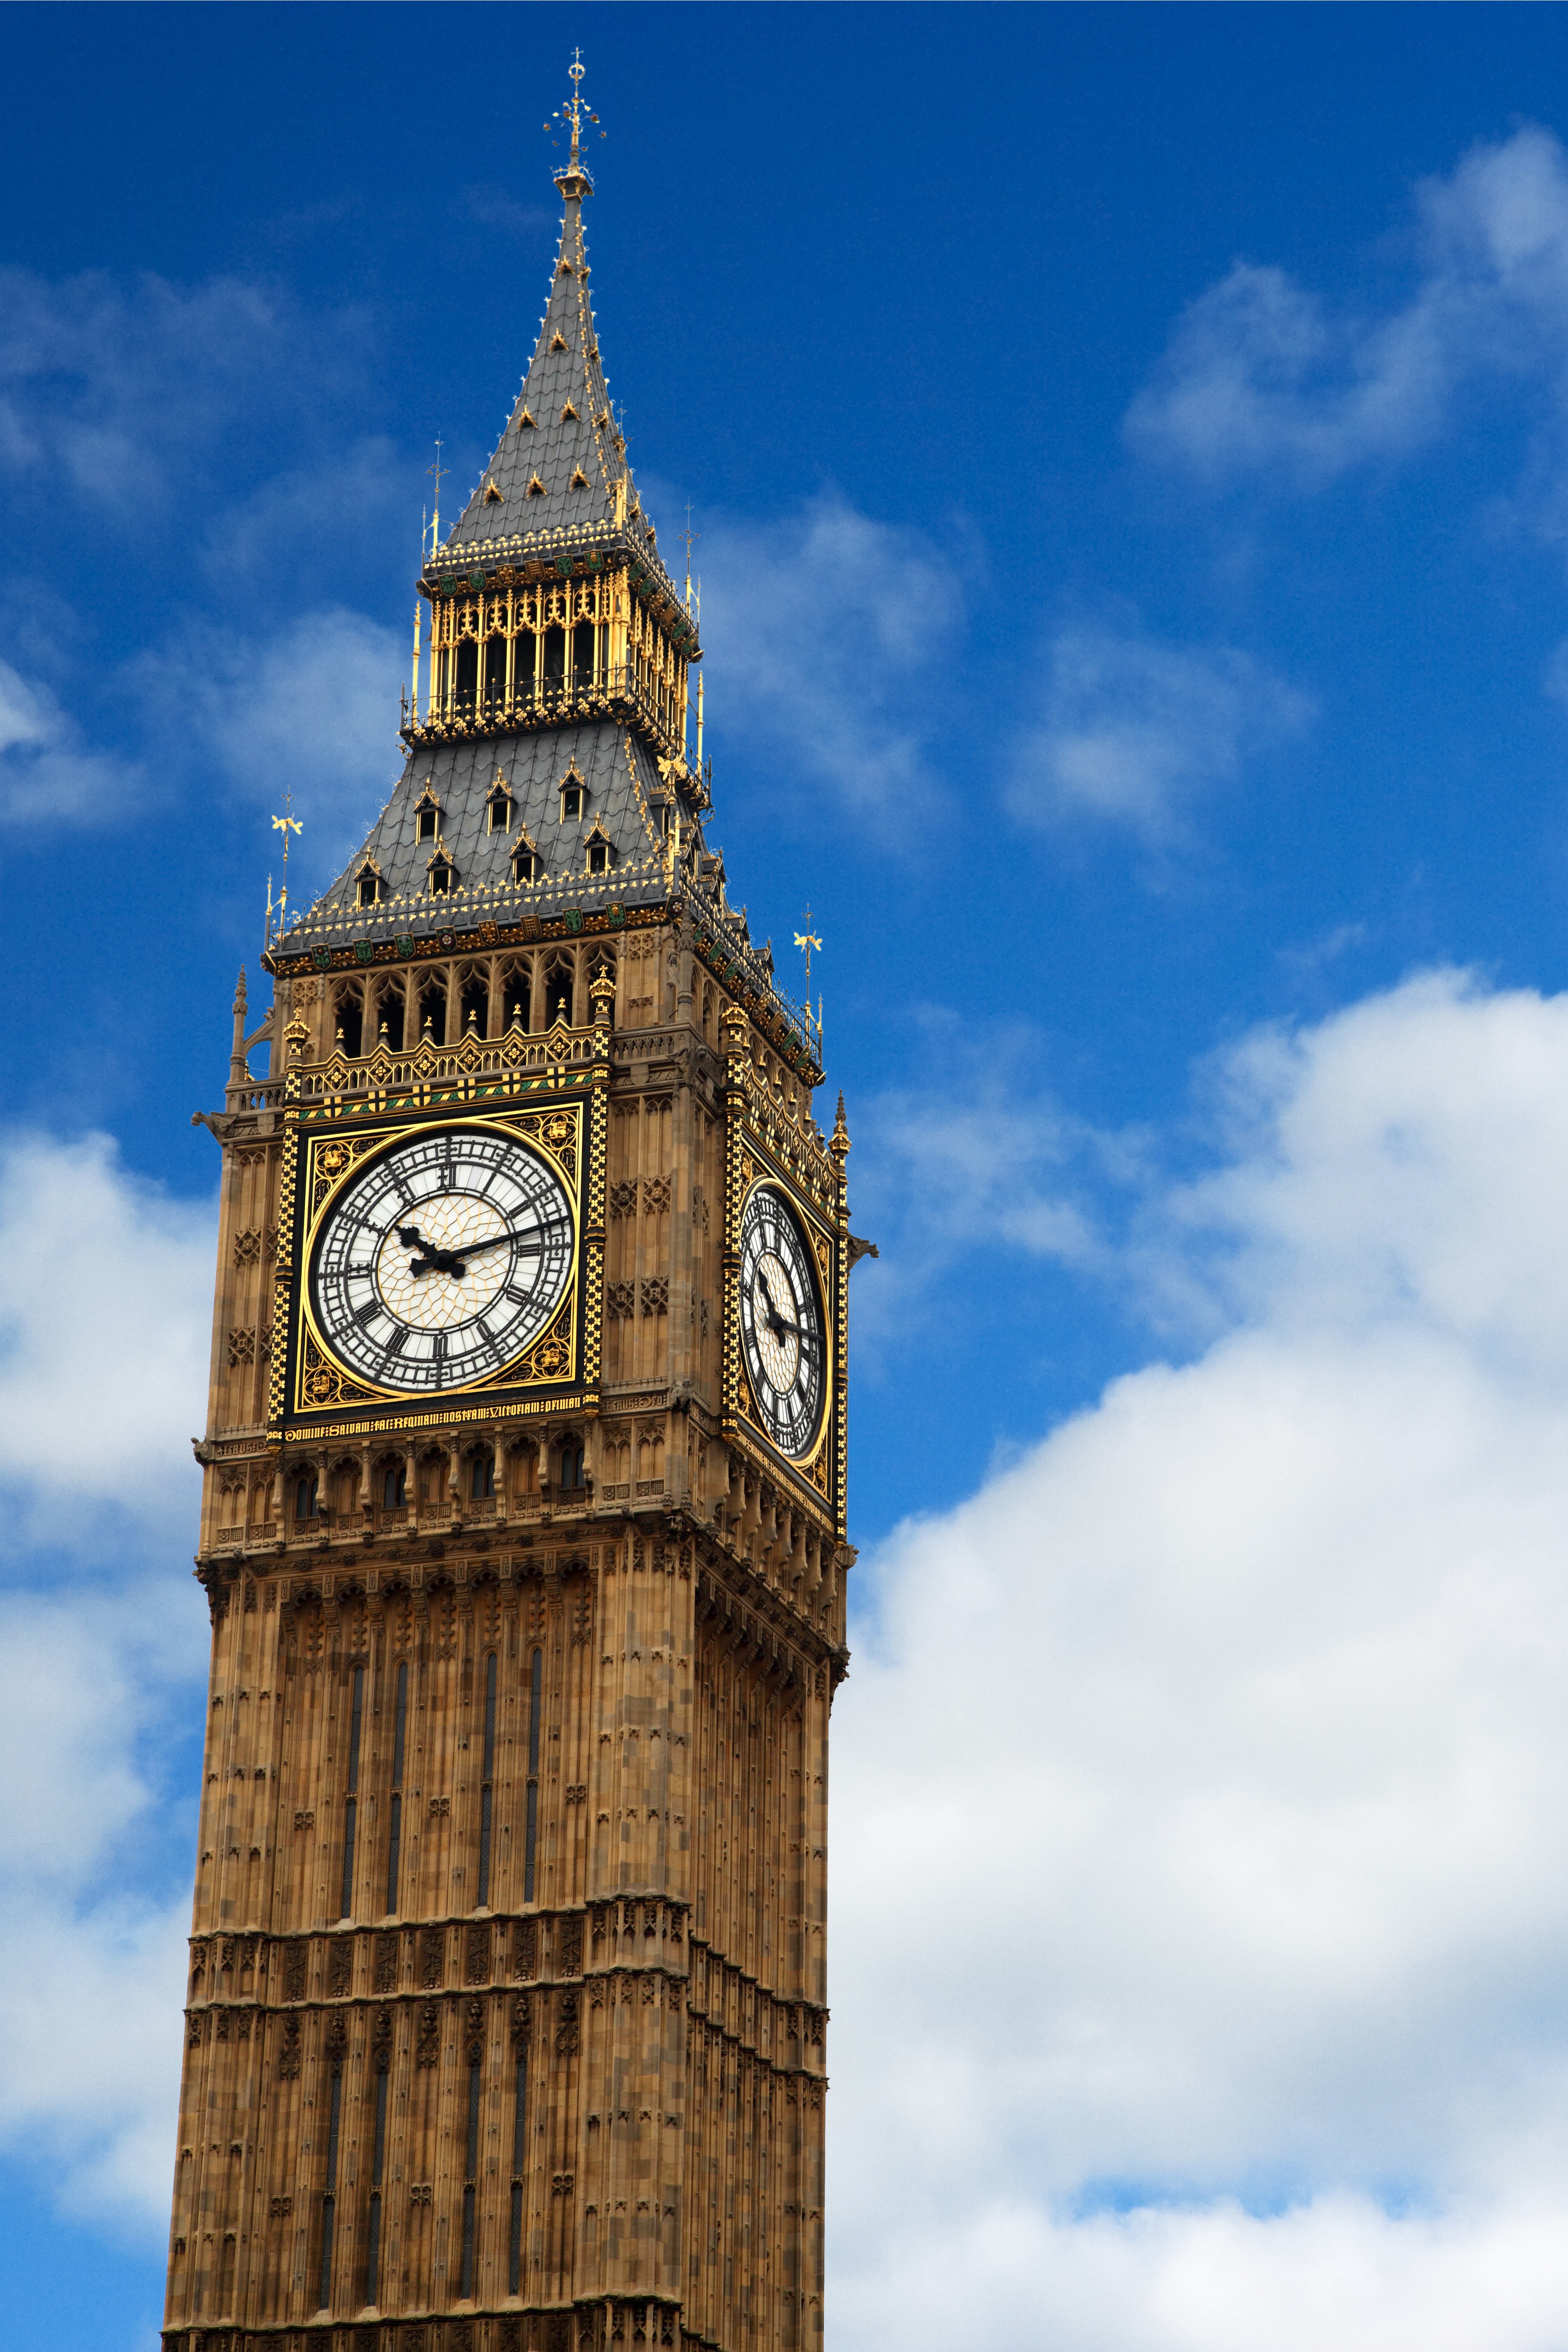
architecture, sky, clock, time, building, city, urban, monument, tower, landmark, historic, clock tower, bell tower, england, london, parliament, spire, steeple, big, famous, historical, westminster, ben